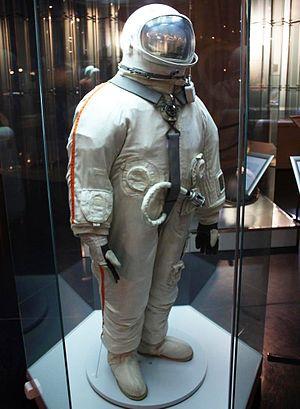
Une combinaison spatiale est un équipement utilisé pour assurer la survie d'une personne dans l'espace. L'environnement spatial est caractérisé principalement par un vide presque total et de grandes variations de température. La combinaison spatiale est portée par les astronautes lors des sorties dans l'espace ou à la surface d'autres corps célestes mais également à l'intérieur de véhicules spatiaux pour faire face à une dépressurisation accidentelle. Pour permettre la survie, une combinaison spatiale doit fournir de l'oxygène, évacuer le dioxyde de carbone et la vapeur d'eau expirés, et assurer une protection thermique tout en autorisant une mobilité maximale. Généralement à ces fonctions s'ajoutent un système de communications, une protection au moins partielle contre les rayons cosmiques et les micrométéorites et la possibilité pour son occupant d'absorber des liquides.
Berkut est une combinaison spatiale qui a été développée pour effectuer une sortie extravéhiculaire durant la mission Voskhod 2. Elle est conçue par l'équipementier russe Zvezda au début de l'année 1964. La combinaison Berkut n'a été utilisée qu'une seule fois.